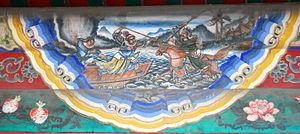
La bataille de Fancheng qui a lieu en 219, à la fin de la dynastie Han, oppose les troupes du seigneur de guerre Liu Bei à celles de son rival Cao Cao et s’achève par une victoire à la Pyrrhus de Cao Cao. Cette bataille doit son nom à la forteresse de Fancheng, aussi connue sous le nom de château de Fan ou ville de Fan, qui a aujourd'hui disparu et qui se trouvait dans la région correspondant à l'actuel district de Fancheng, Xiangyang, Hubei.